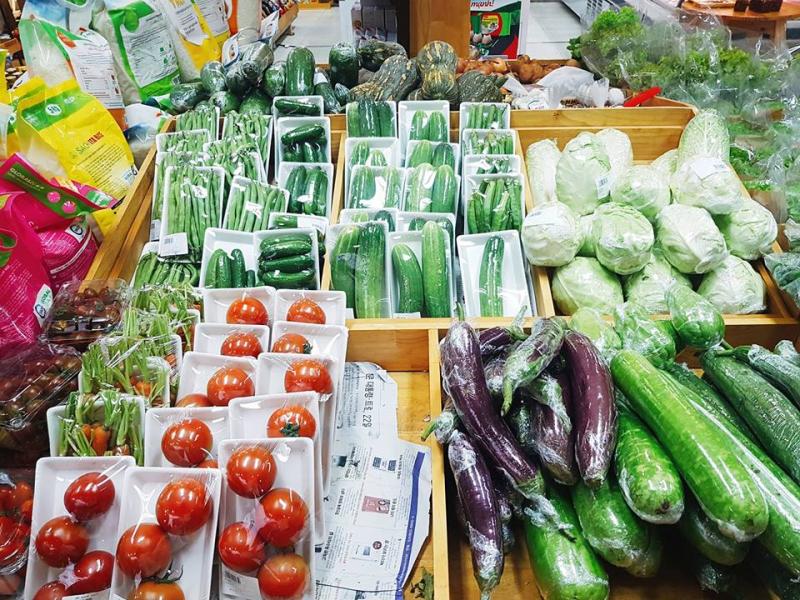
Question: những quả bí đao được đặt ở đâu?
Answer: được đặt bên dưới những quả bắp cải